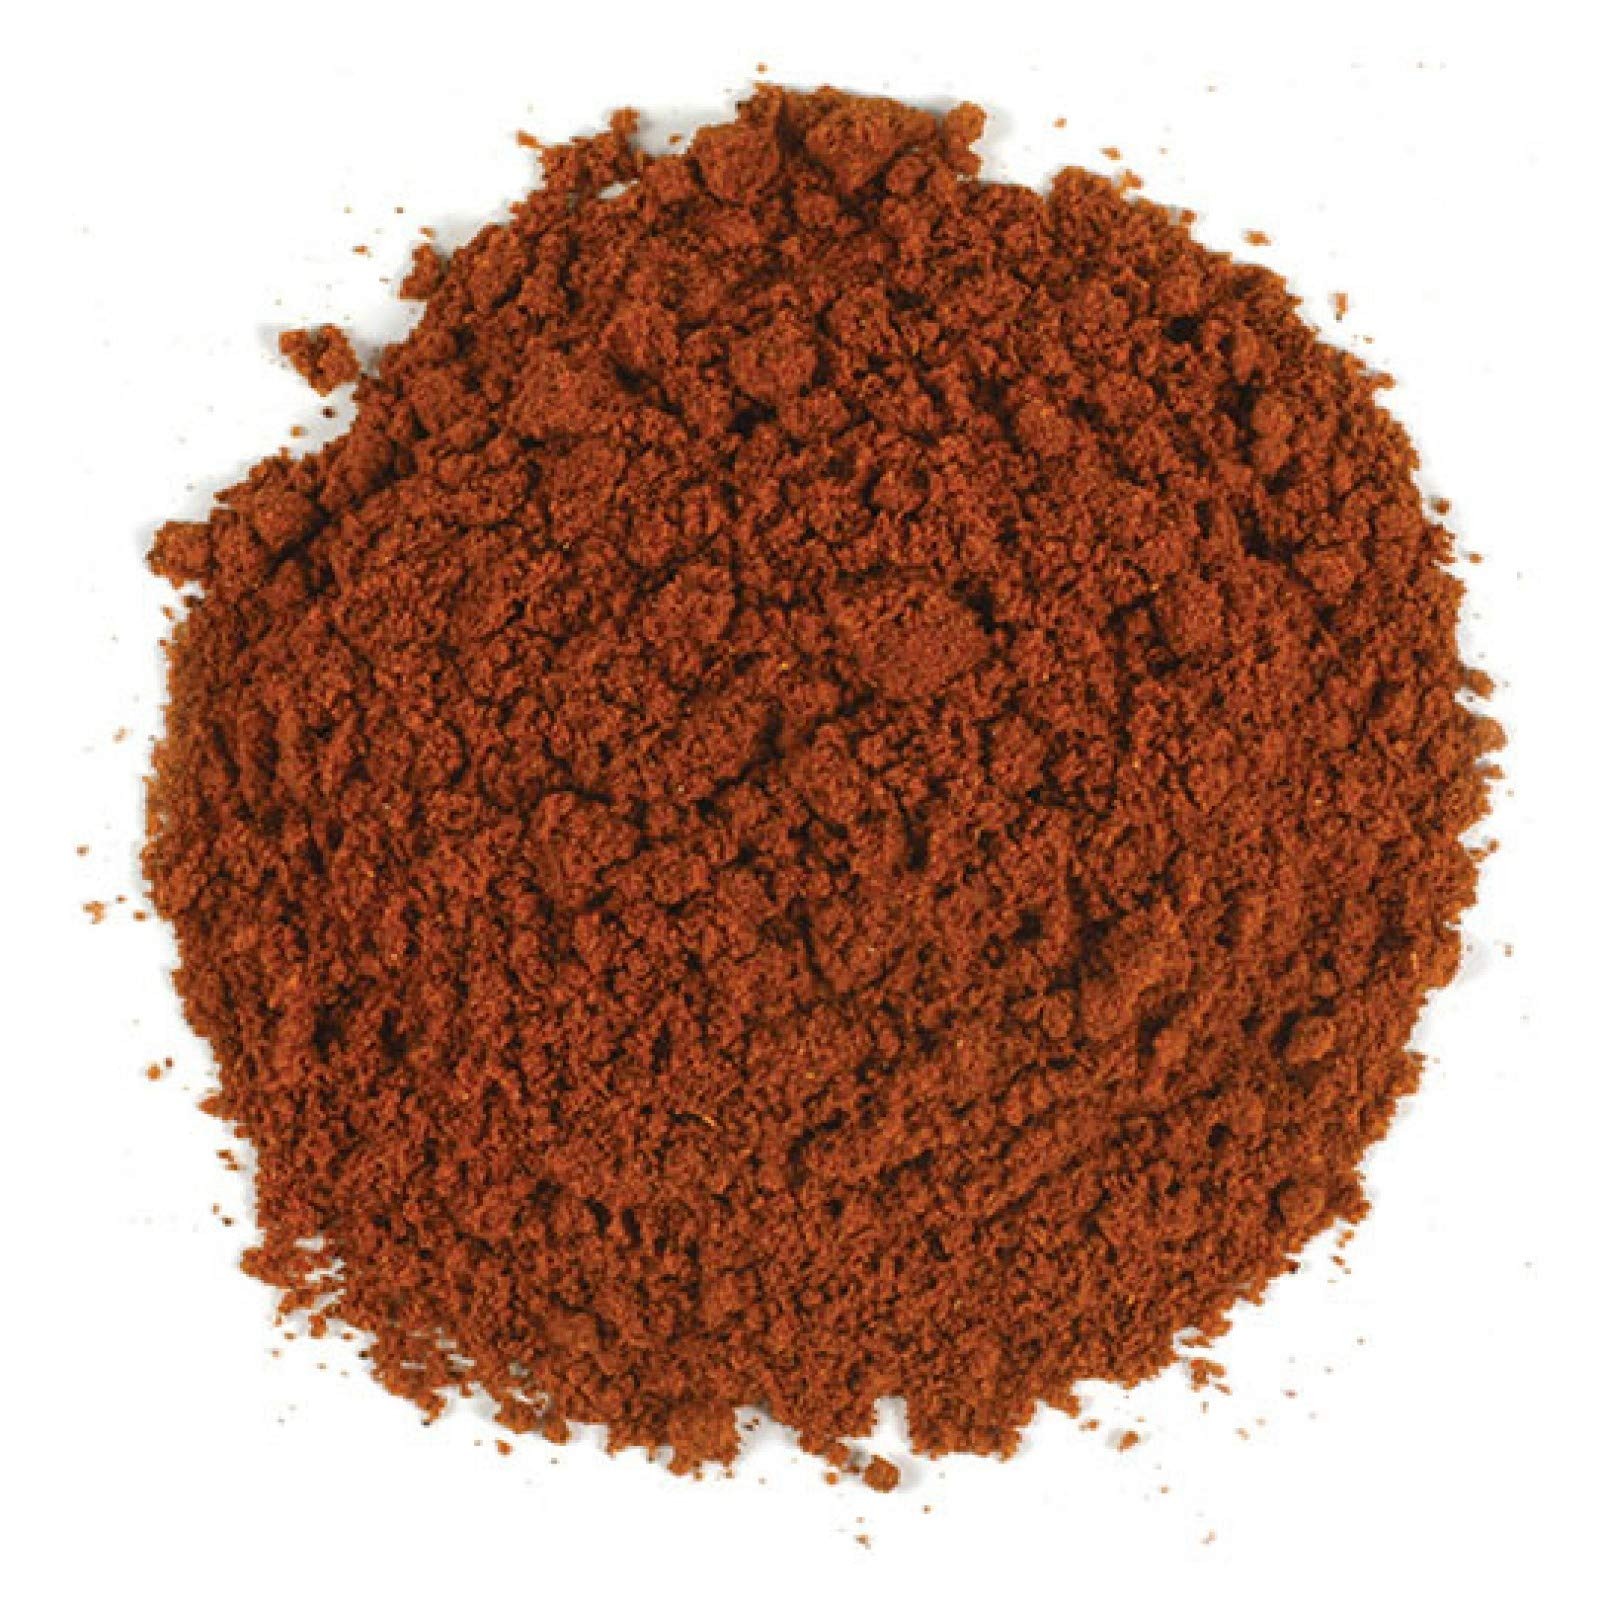
Item Name: Frontier - Organic Ground Chipotle Chili Powder, 1lb
Product Description: &lt;B&gt;&lt;i&gt;Frontier Organic Ground Chipotle Chili Powder&lt;/i&gt;&lt;/b&gt;&lt;P&gt;Use the kick of smoked jalapeno chili pepper (with or without an added array of complimentary spices) to create lively Mexican or Tex-Mex fare.&lt;P&gt;Kosher. Gluten Free. Product of USA/Mexico
Value: 16.0
Unit: Ounce

Price: 19.01